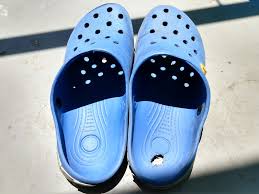
Waste category: shoes